Gondo Gold Mine

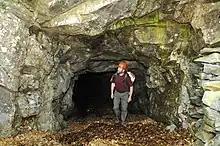
Tunnel entrance to one of the Gondo Gold Mines

The Gondo Gold Mine was the largest gold mine in Switzerland. The mine is located in the south of the canton of Valais near the Italian border at over 1200 m above sea level. In its heyday up to 500 men worked here, while the municipality of Gondo itself had only 100 inhabitants.